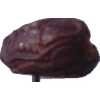
Label: dates